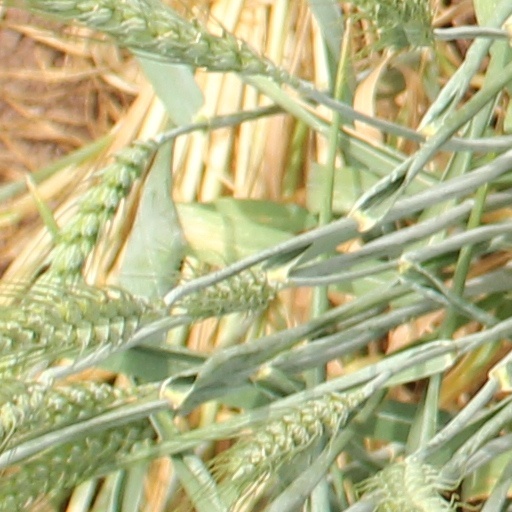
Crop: wheat